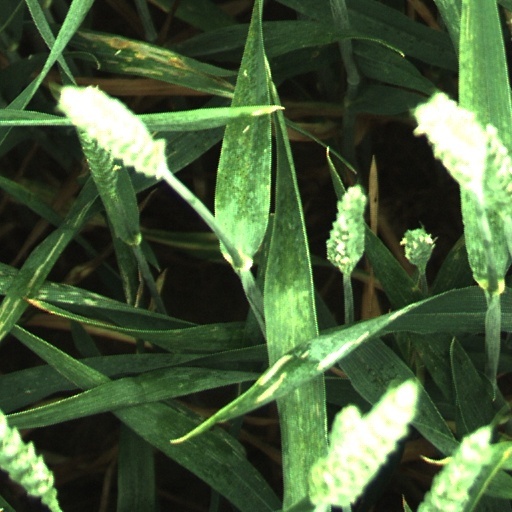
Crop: wheat